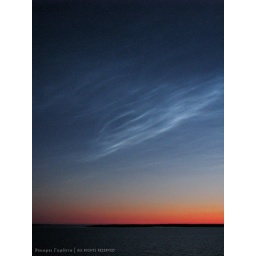
Night sky over Stockholm coast line